George Pierce (baseball)

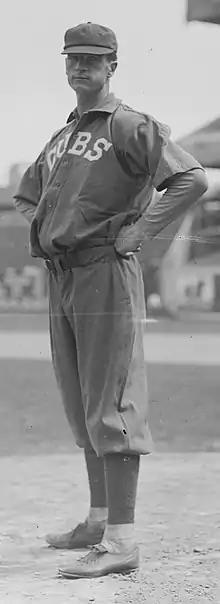
George Pierce, 1913

George Thomas Pierce (January 10, 1888 – October 11, 1935) was a Major League Baseball pitcher. He played all or part of six seasons in the majors, from to , for the Chicago Cubs and St. Louis Cardinals.